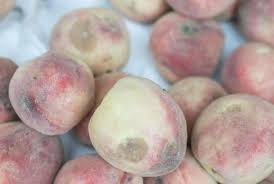
Waste category: biological